Jadwiga Piłsudska

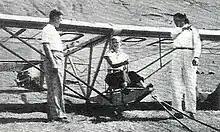
Learning to fly, aged 17

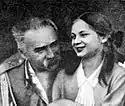
Marshal Piłsudski with daughter

Piłsudska was born on 28 February 1920 in Warsaw, the younger daughter of Marshal Józef Piłsudski, Poland's Chief of State (1918–22) and dictator (1926–1935), by the woman who would later become his second wife, Aleksandra Piłsudska (née Aleksandra Szczerbińska).